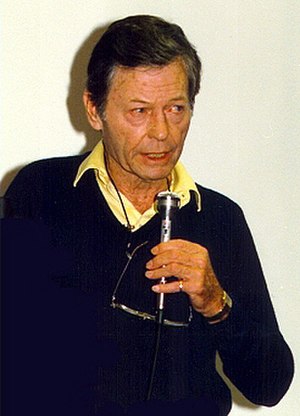
DeForest Kelley
DeForest Kelley i 1988
Jackson DeForest Kelley var en amerikansk skuespiller; Han var nok bedst kendt fra Star Trek, som Leonard McCoy.